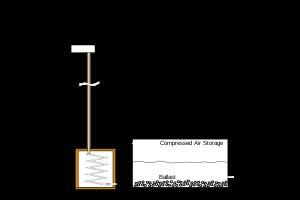
Le stockage de l'énergie consiste à mettre en réserve une quantité d'énergie provenant d'une source en un lieu donné, sous une forme aisément utilisable, pour une utilisation ultérieure. Il est nécessaire pour valoriser avec efficacité les énergies renouvelables et propres lorsqu'elles sont intermittentes, telles que l'énergie éolienne et l'énergie solaire. Stocker de la chaleur ou de l'électricité permet de stabiliser les réseaux énergétiques et de lisser les irrégularités de production/consommation dans le contexte de développement des énergies renouvelables, particulièrement sur les sites insulaires ou isolés.